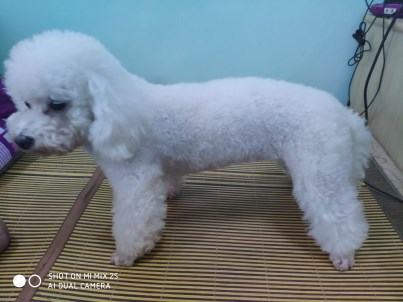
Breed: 3083-n000117-Bichon_Frise